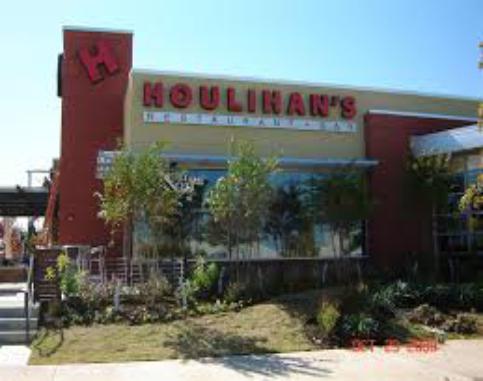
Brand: Houlihan's
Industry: Others